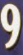
Number: 9